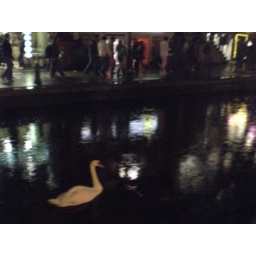
A swan in the red light district